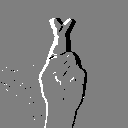
ASL letter: r